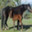
Label: horse